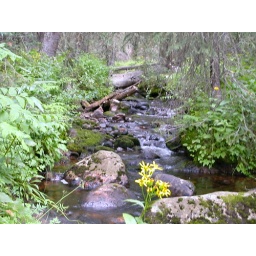
No fish in this creek - but, so fortunate to camp near water during a drought.